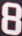
Number: 8